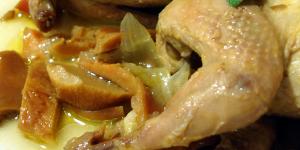
codornices estofadas